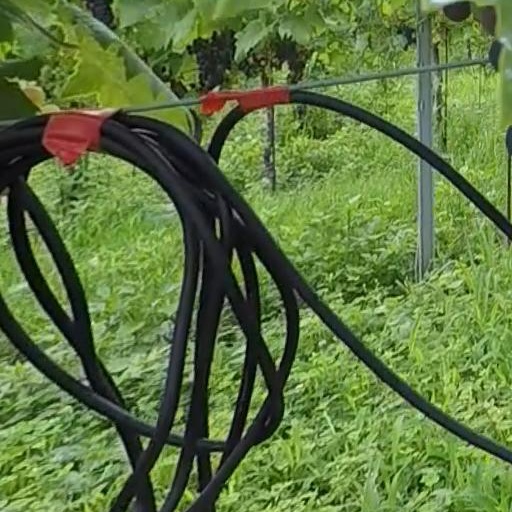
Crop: grape